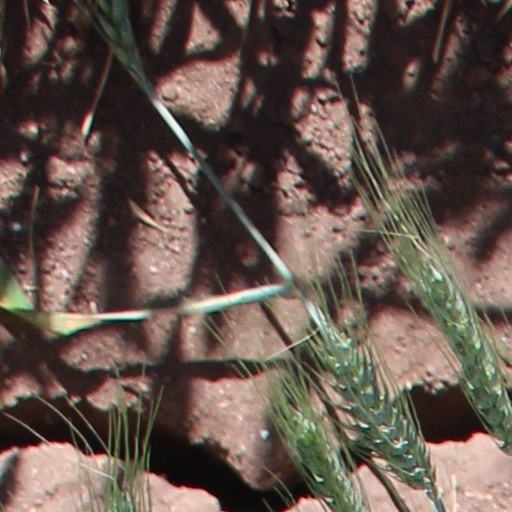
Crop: wheat